Santurce, San Juan, Puerto Rico

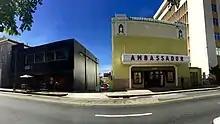
During its early years, the Ambassador Theatre was the place where kids went to see "Abbott and Costello" movies.

The United States Army established Camp Las Casas, in the area of Las Casas in 1904. The camp was the main training base of the "Porto Rico Regiment of Infantry" (on January 15, 1899, the military government changed the name of Puerto Rico to "Porto Rico" and on May 17, 1932, U.S. Congress changed the name back to "Puerto Rico") The "Porto Rico Regiment of Infantry" was a U.S. Army Regiment which was later renamed the "65th Infantry Regiment". The 65th Infantry Regiment was segregated. However, a separate division called the 375th Regiment enlisted Black soldiers. The base continued in operation until 1946, when it was finally closed. Residencial Las Casas would later be developed on this location.